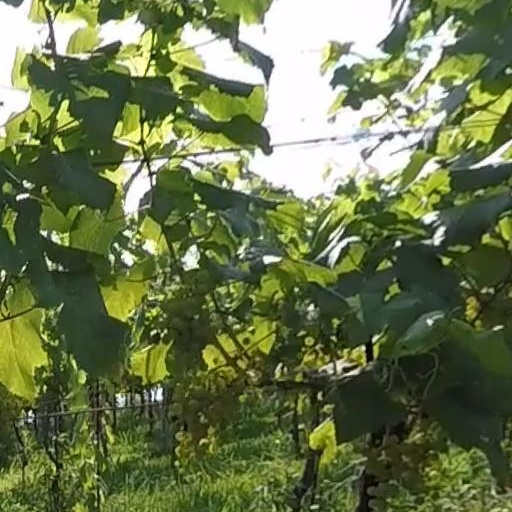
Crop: grape